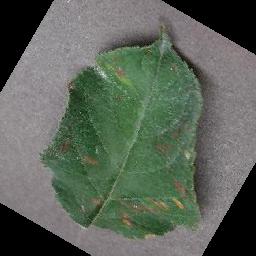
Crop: apple
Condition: cedar_rust